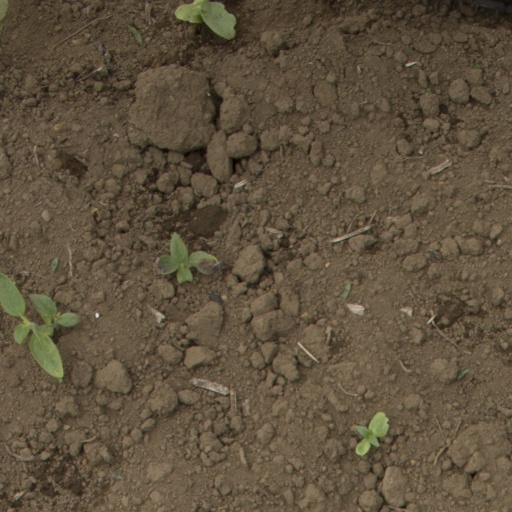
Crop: Jerusalem artichoke